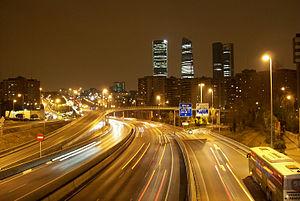
Madrid /ma.dʁid/ est la capitale et la plus grande ville d'Espagne. Située dans la partie centrale du royaume d'Espagne, elle est également la capitale et la ville la plus peuplée de la Communauté de Madrid. En tant que capitale d'État, elle abrite la plupart des institutions politiques du pays, dont la résidence royale, le siège du gouvernement et le Parlement.
La M-30, aussi appelée Circunvalación de Madrid, est une voie circulaire qui a les caractéristiques autoroutières, excepté au nord de la ville sur l'Avenida de la Ilustracion, et qui fait le tour de la capitale espagnole.